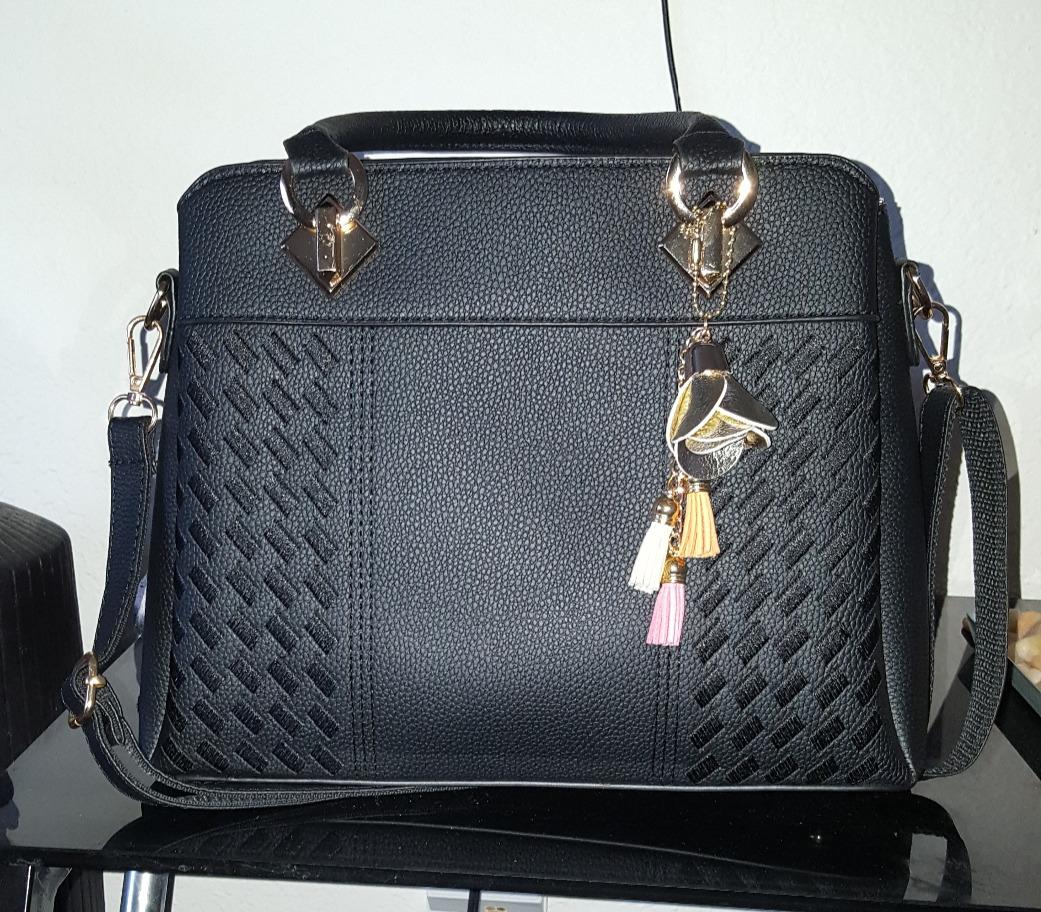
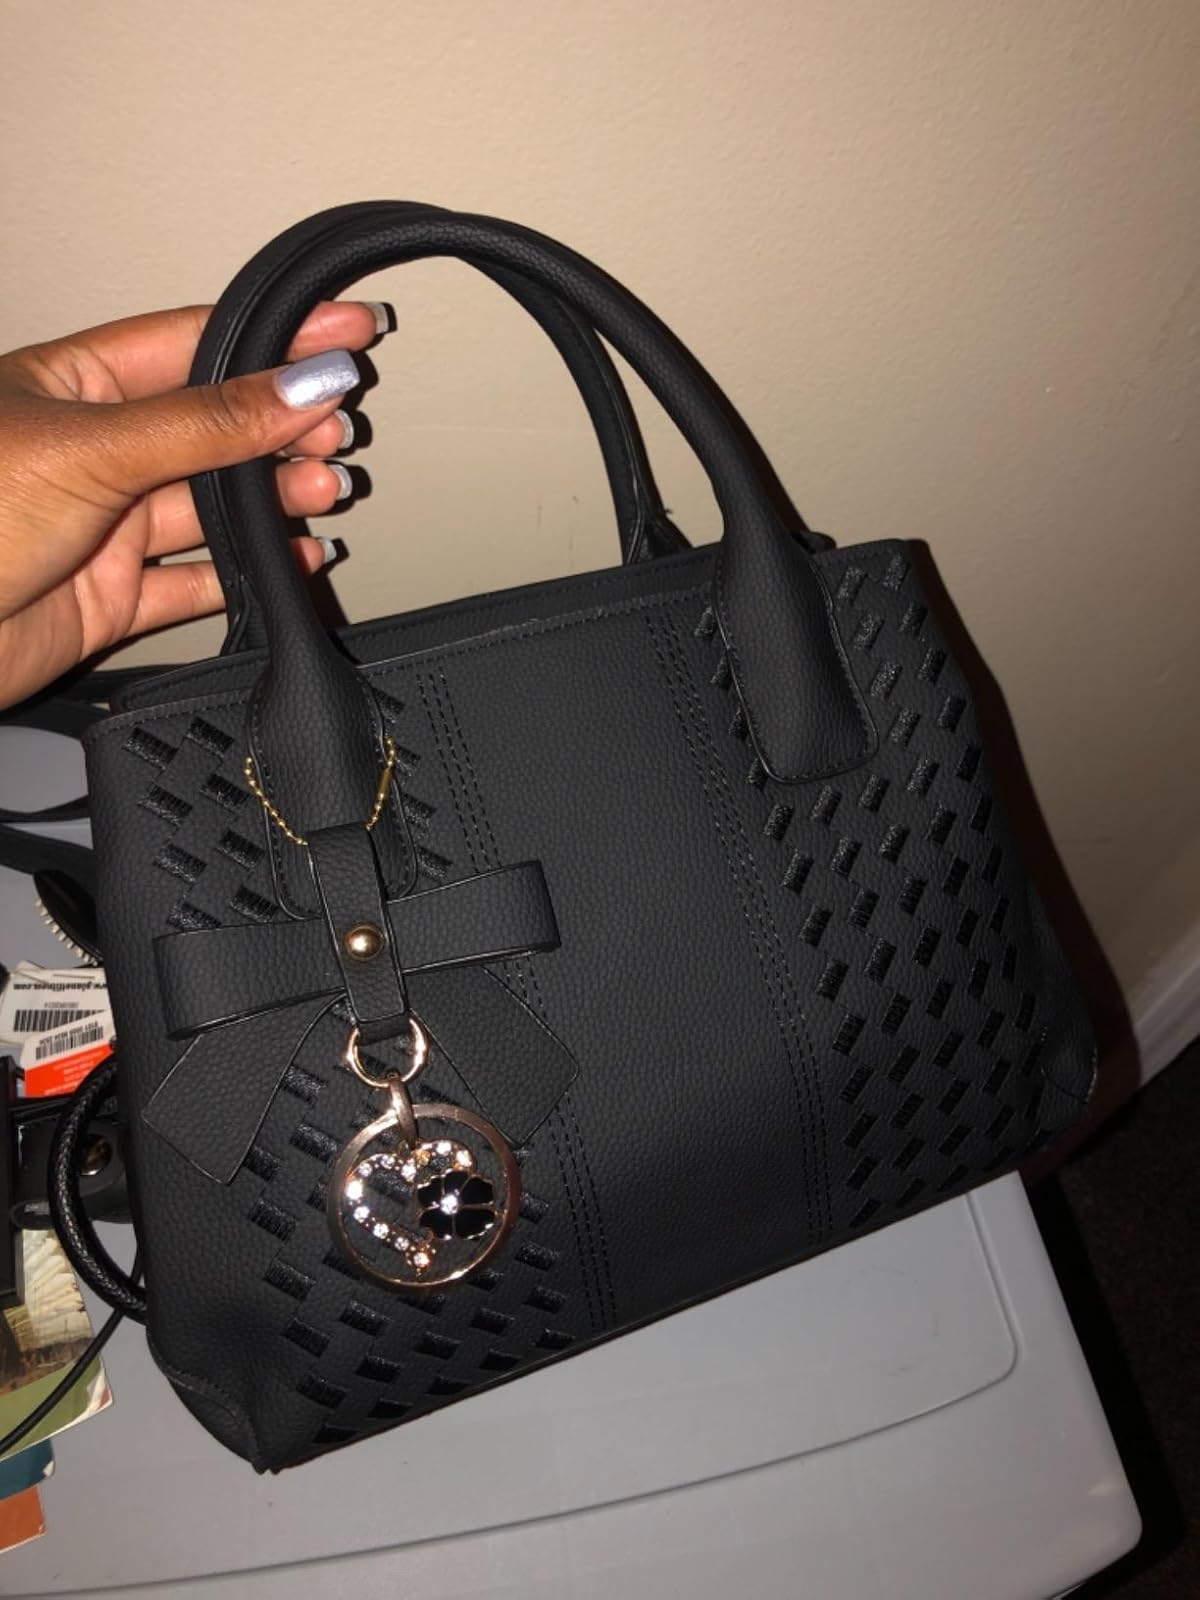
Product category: accessories_handbag
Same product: no